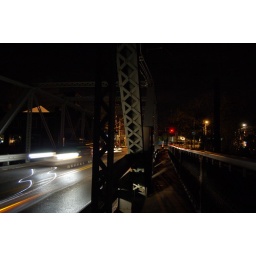
Cars passing over the blue bridge